Free Public Library of Kaukauna

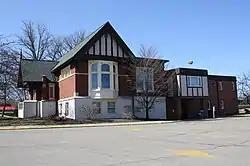
The Free Public Library of Kaukauna

The Free Public Library of Kaukauna is affiliated with the Outagamie Waupaca Library System. It was added to the National Register of Historic Places in 1984 for its significance in education and community planning and development.